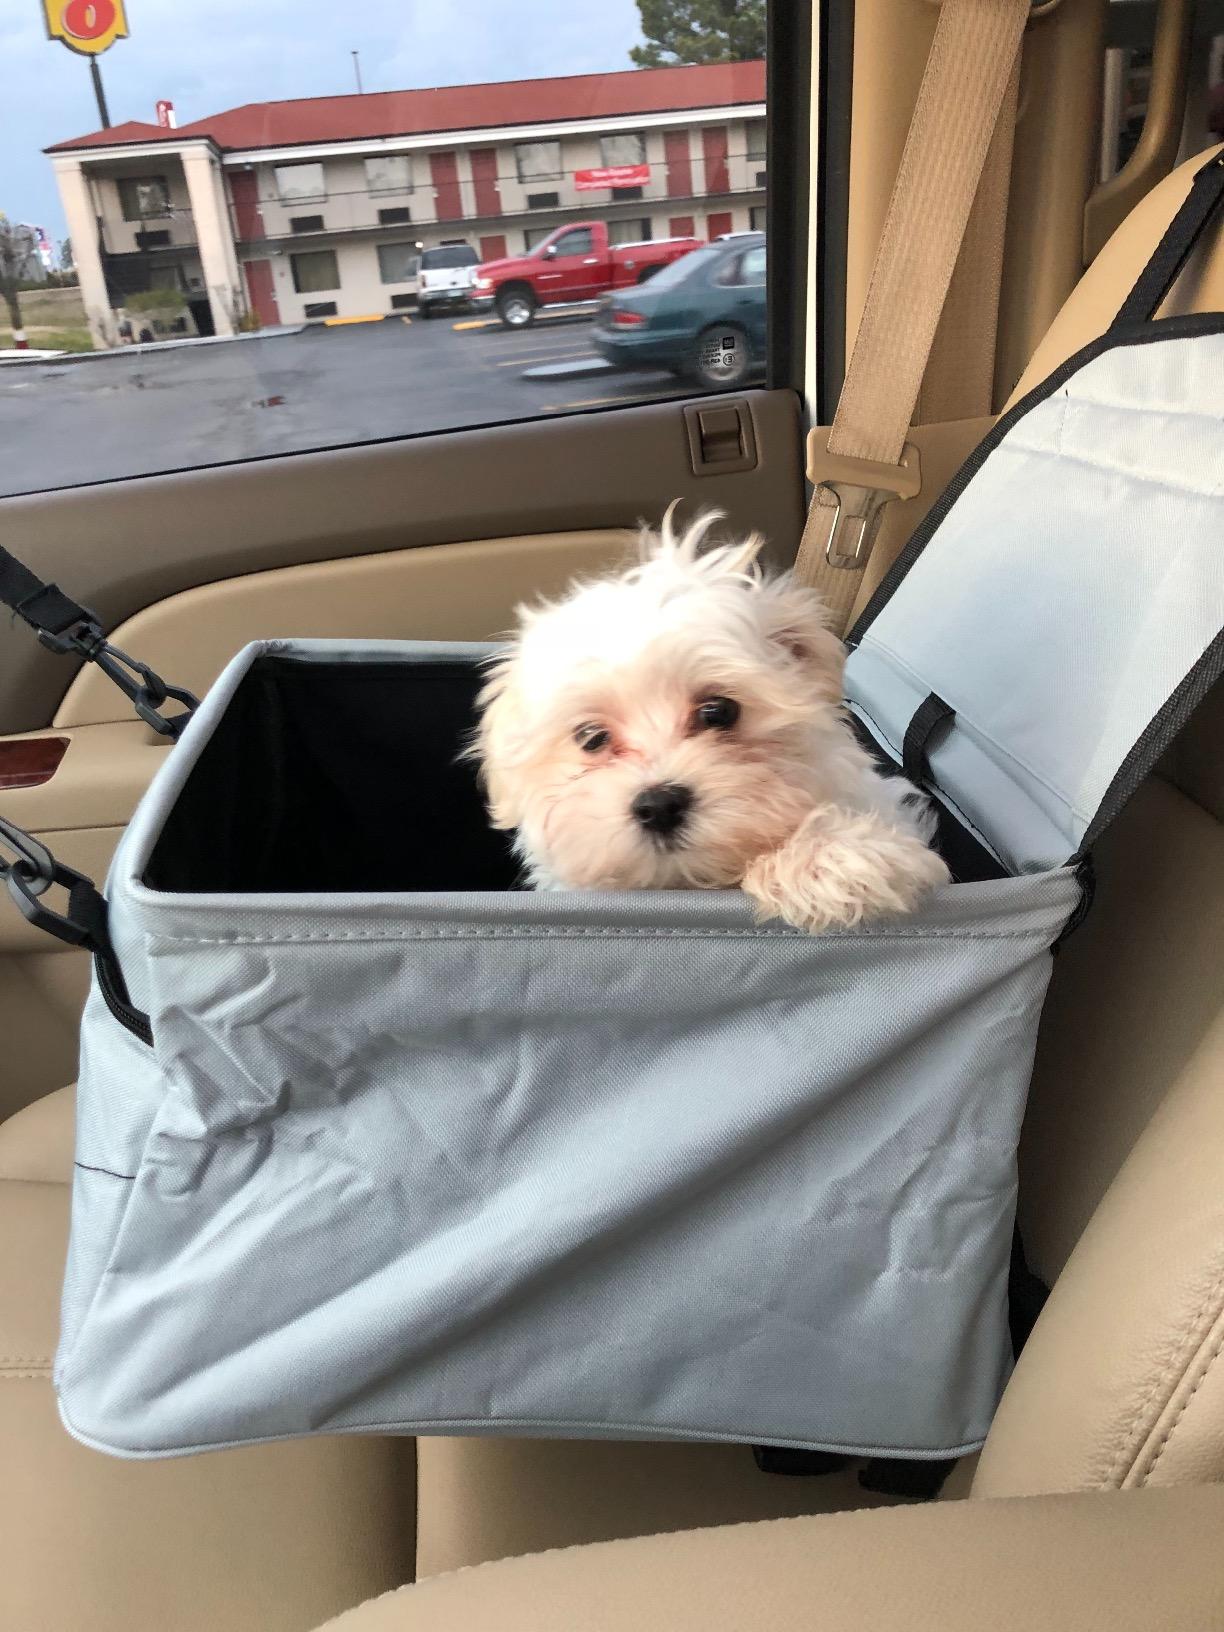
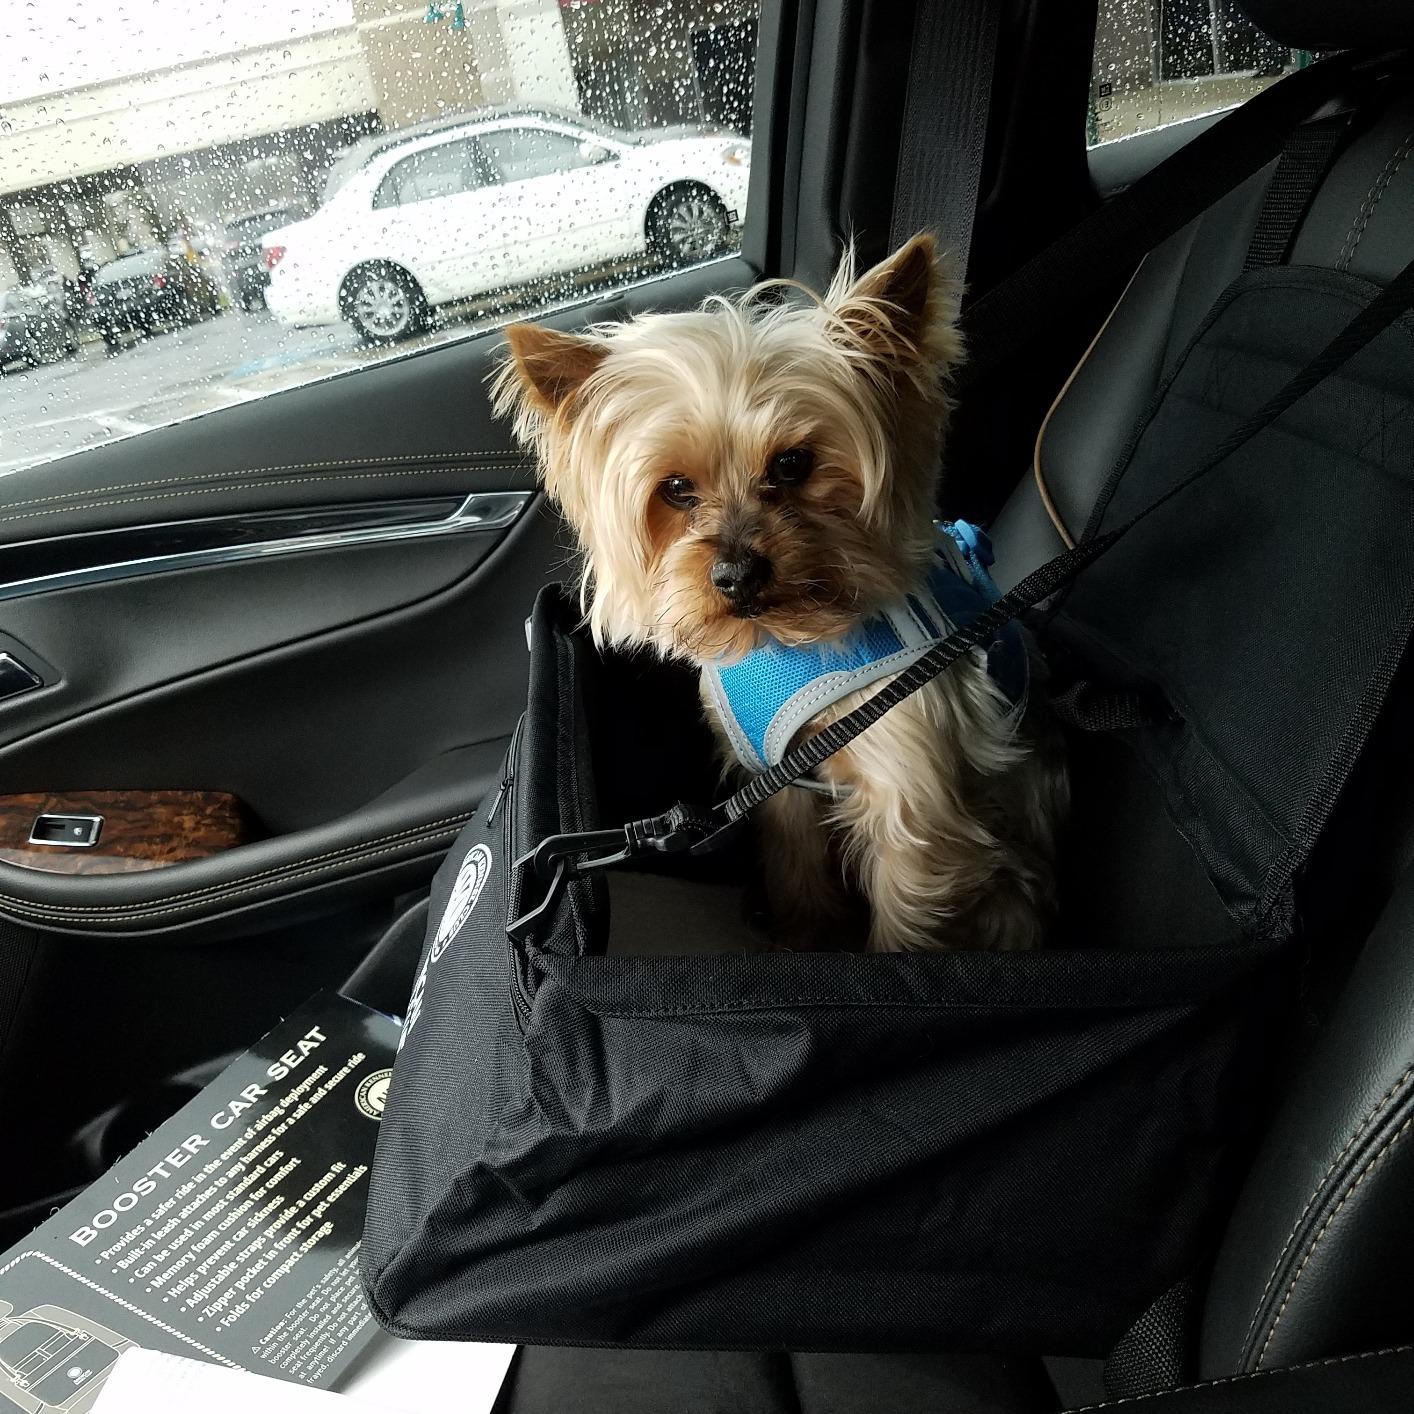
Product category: items_kennel
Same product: no